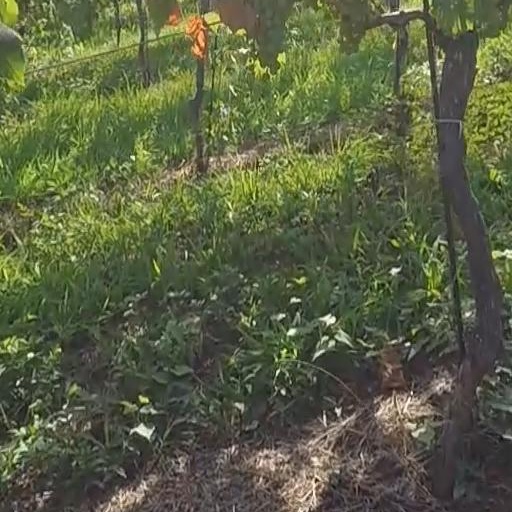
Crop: grape